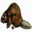
Label: beaver